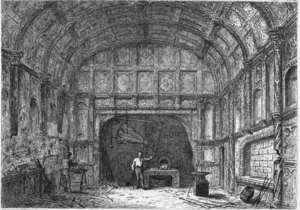
Dessin de l'intérieur de la chapelle Saint-Thomas, collégiale Notre-Dame de Nantes, France, réalisé au début du XIXe sècle
La collégiale Notre-Dame, ou église royale et collégiale Notre-Dame, est une ancienne église catholique de Nantes, en France, construite à la fin du Xᵉ siècle, et aménagée jusqu'au XVIIIᵉ siècle. Elle fut démolie après avoir été laissée à l'état de ruine, au début du XIXᵉ siècle. Certaines parties furent abattues à la fin du XIXᵉ siècle. Il n'en reste que quelques traces sur des bâtiments anciens.